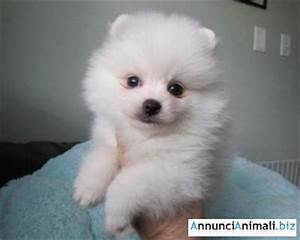
Label: dog